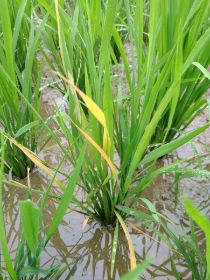
Disease: Tungro